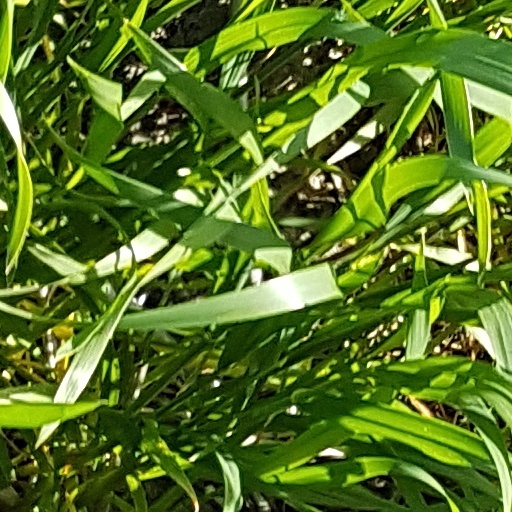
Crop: wheat